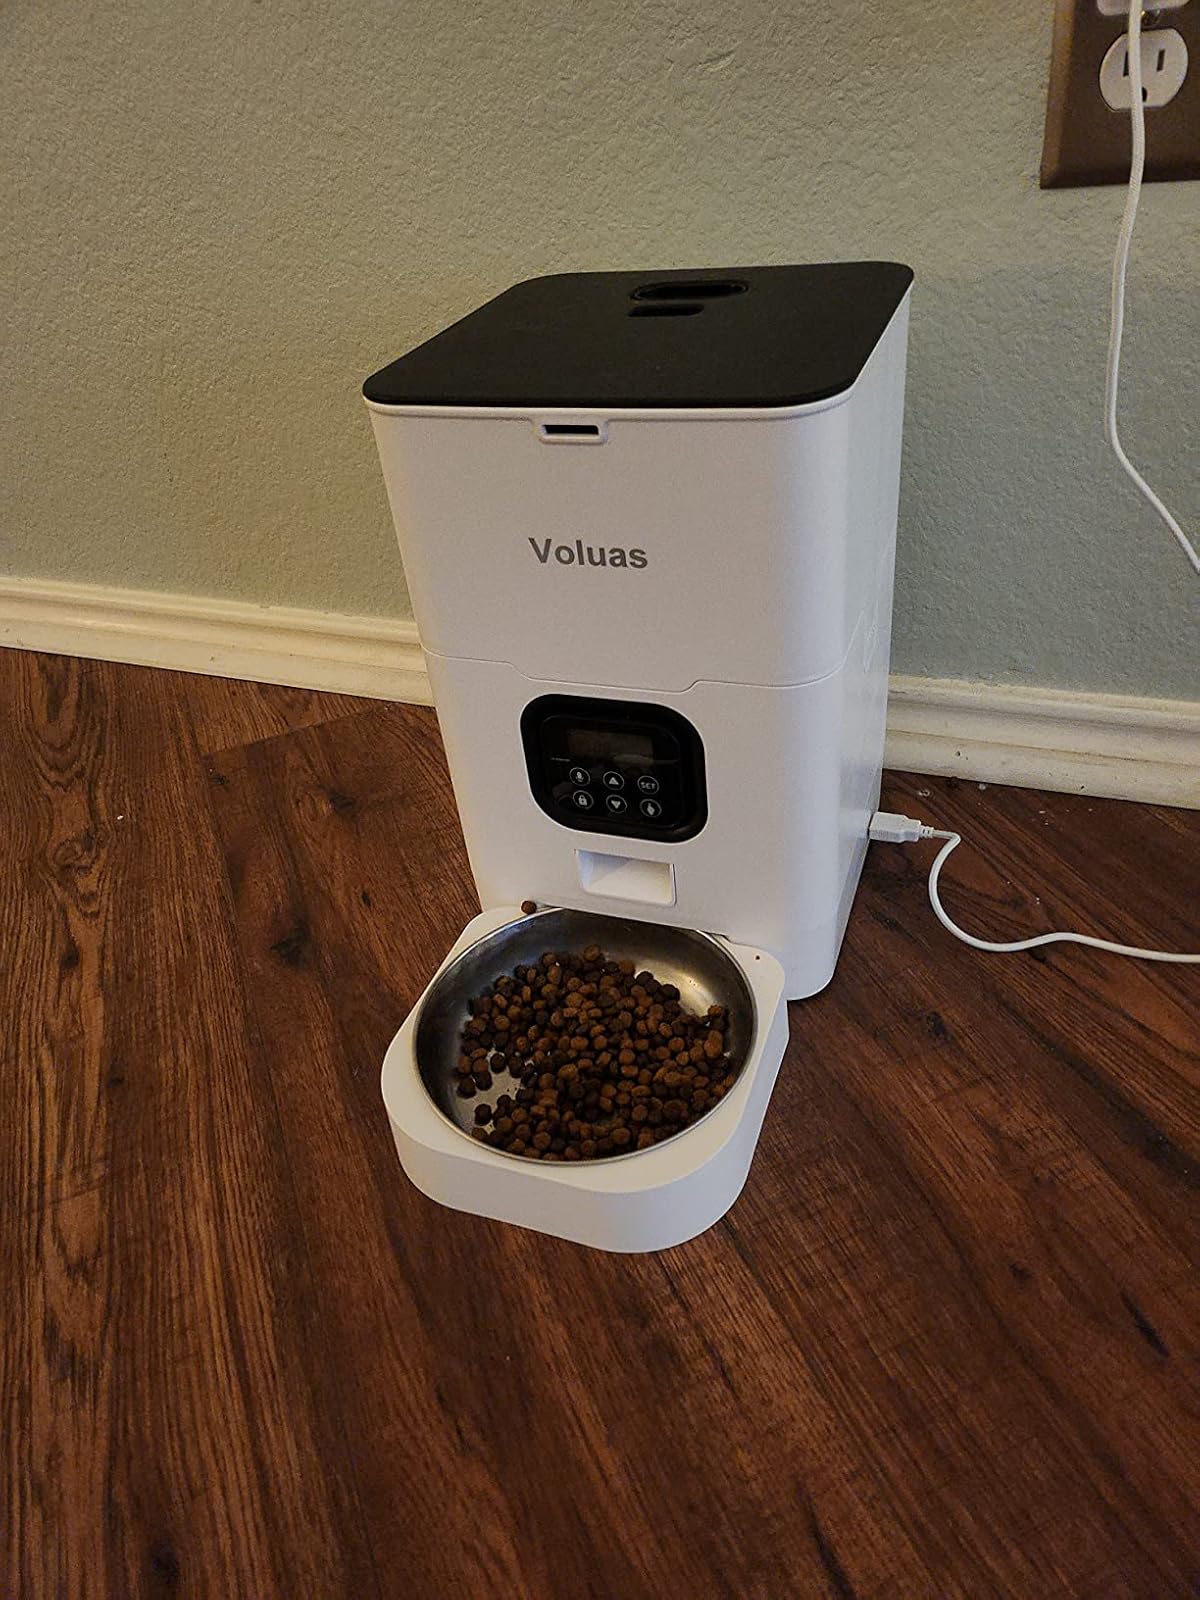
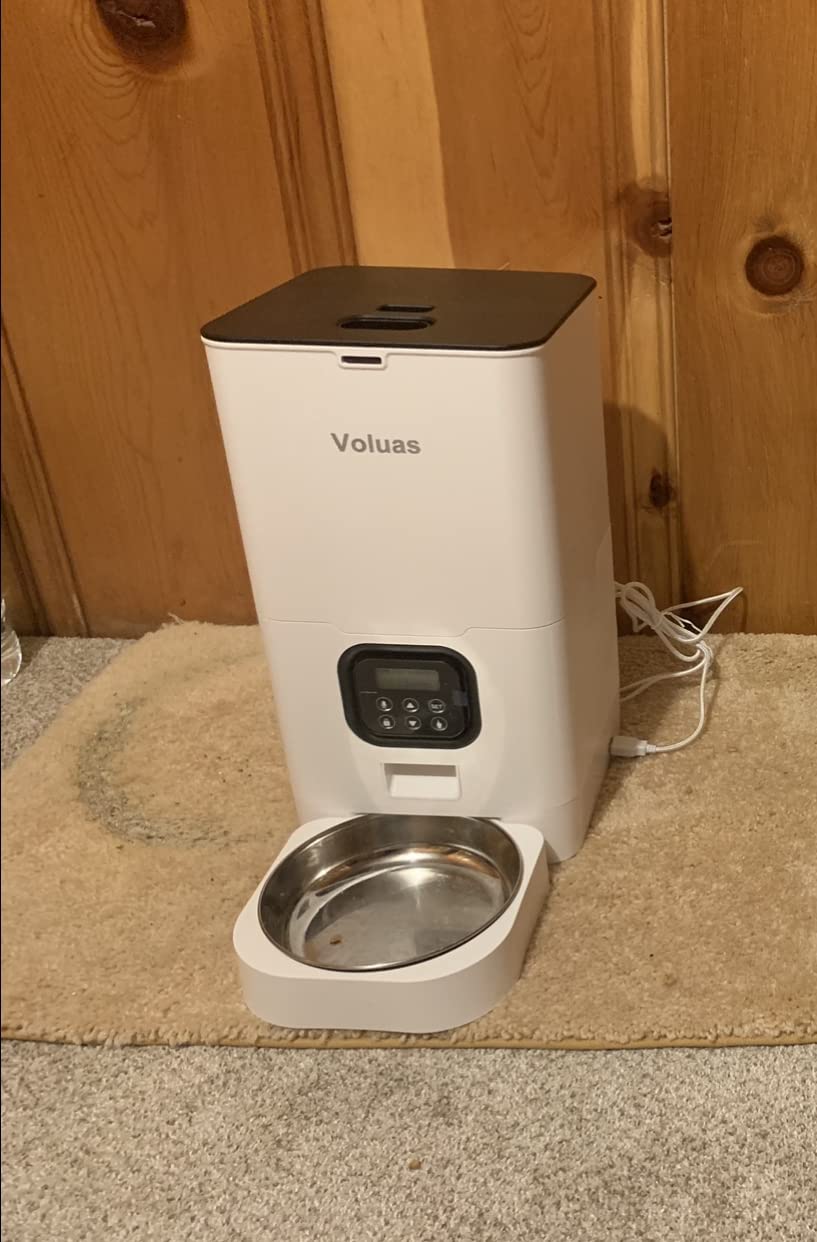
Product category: items_feeder
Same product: yes